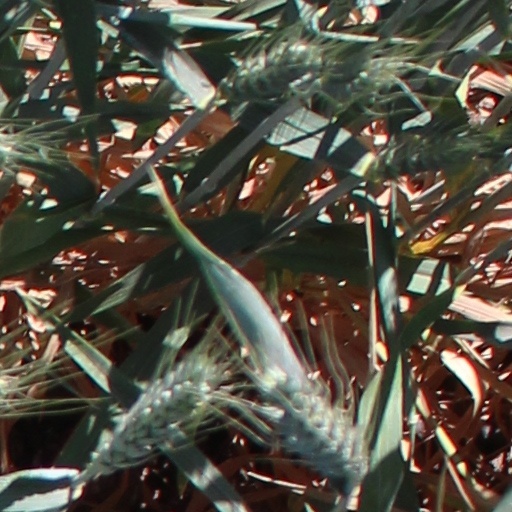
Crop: wheat